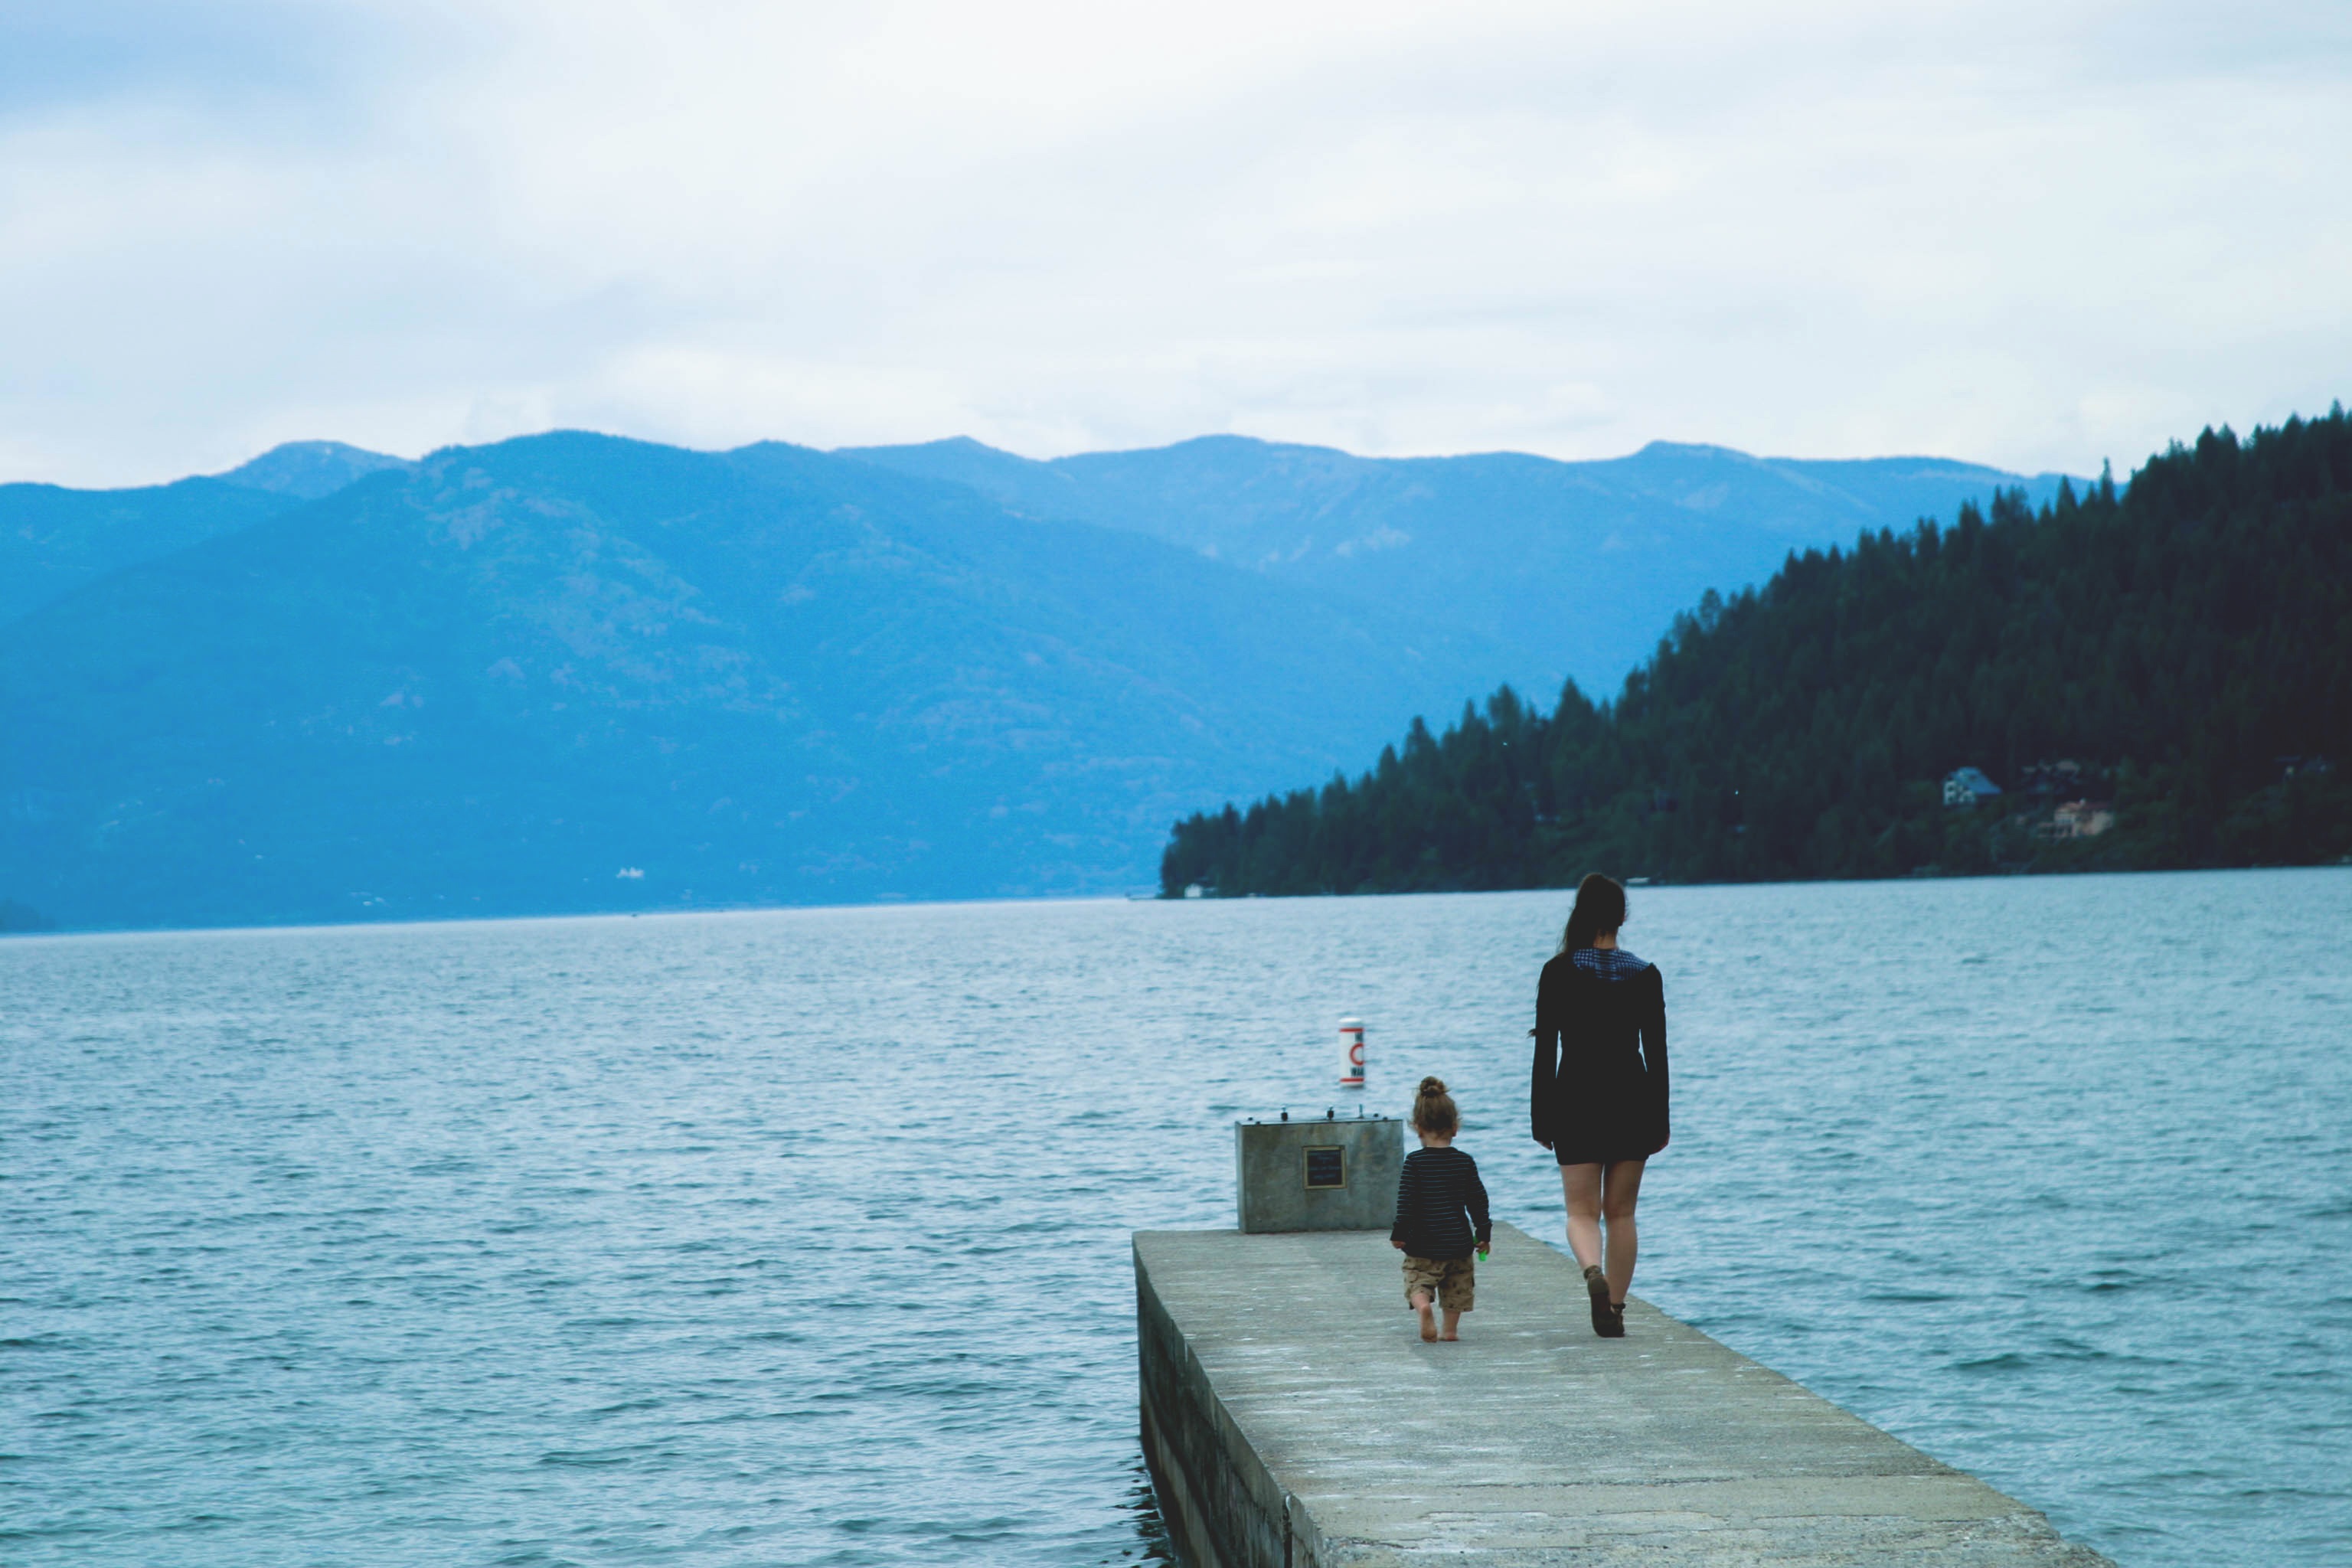
sea, coast, water, nature, mountain, woman, lake, kid, view, pier, vacation, young, vehicle, bay, island, child, fjord, reservoir, jetty, together, body of water, mountains, mum, loch, persons, cape, sister, landform, big sister